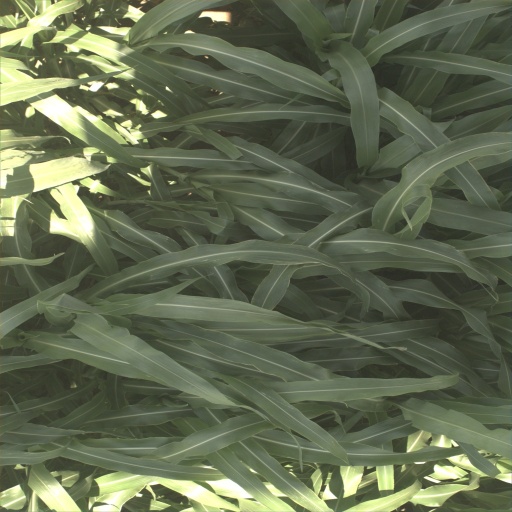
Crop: sorghum